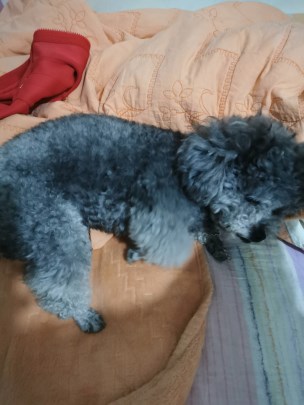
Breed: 7449-n000128-teddy